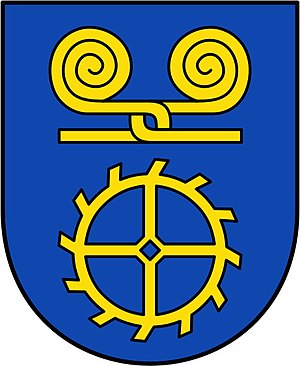
Deinstedt
Coat of arms of Deinstedt
Deinstedt er en kommune med knap 650 indbyggere i Samtgemeinde Selsingen i den nordøstlige del af Landkreis Rotenburg, i den nordlige del af den tyske delstat Niedersachsen.